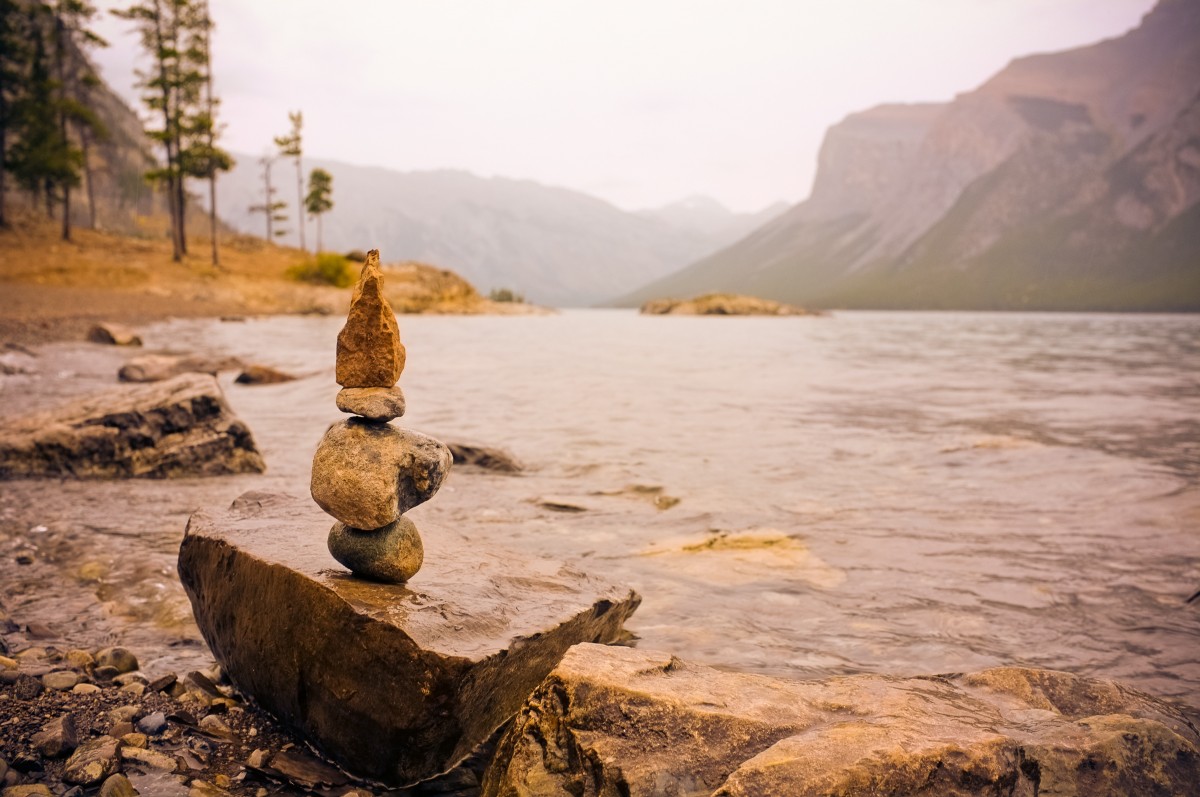
Tags: sea, nature, rock, wilderness, morning, shore, lake, river, reflection, body of water, geology, wadi, landform, natural environment